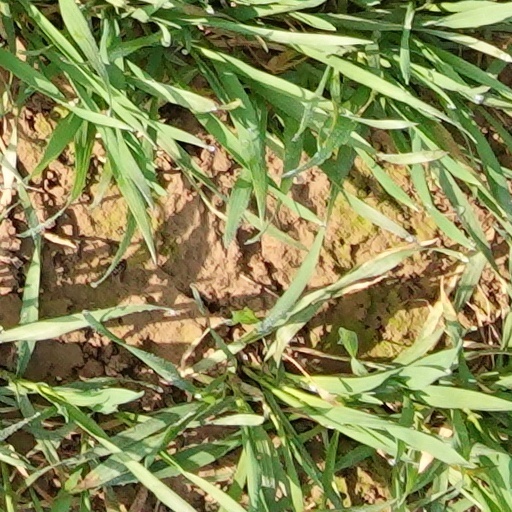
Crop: wheat